Zone rouge

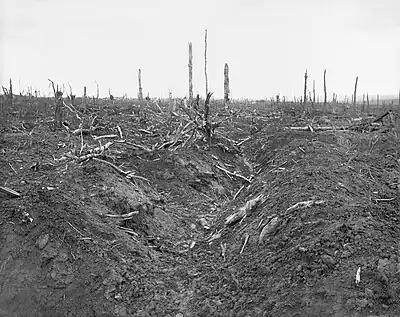
A German trench at Delville Wood, near Longueval (Somme), that was destroyed in 1916 in the Red Zone

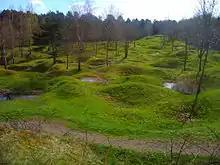
Verdun battlefield (2005)

The (English: red zone) is a chain of non-contiguous areas throughout northeastern France that the French government isolated after the First World War. The land, which originally covered more than , was deemed too physically and environmentally damaged by conflict for human habitation. Rather than attempt to immediately clean up the former battlefields, the land was allowed to return to nature. Restrictions within the still exist today, although the control areas have been greatly reduced.